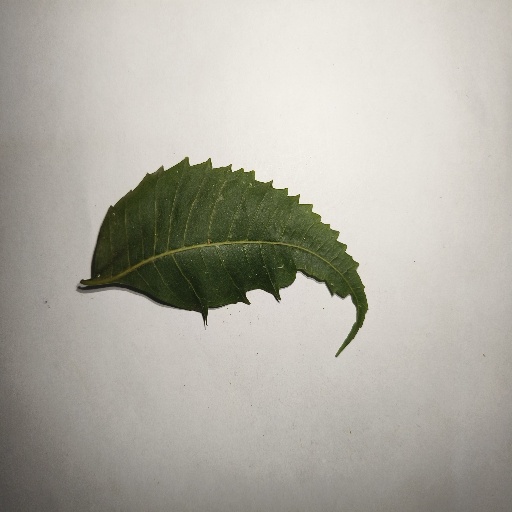
Species: Neem
Leaf condition: Healthy Leaf